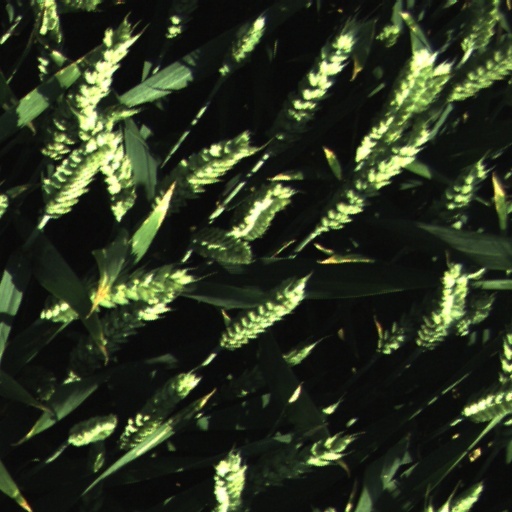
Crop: wheat